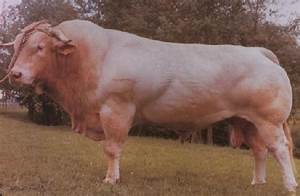
Label: cow